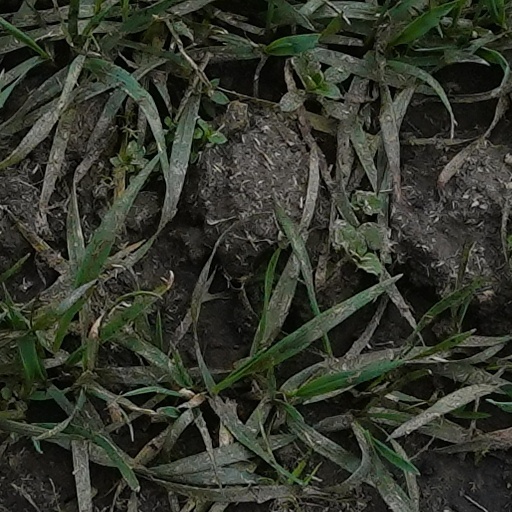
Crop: wheat